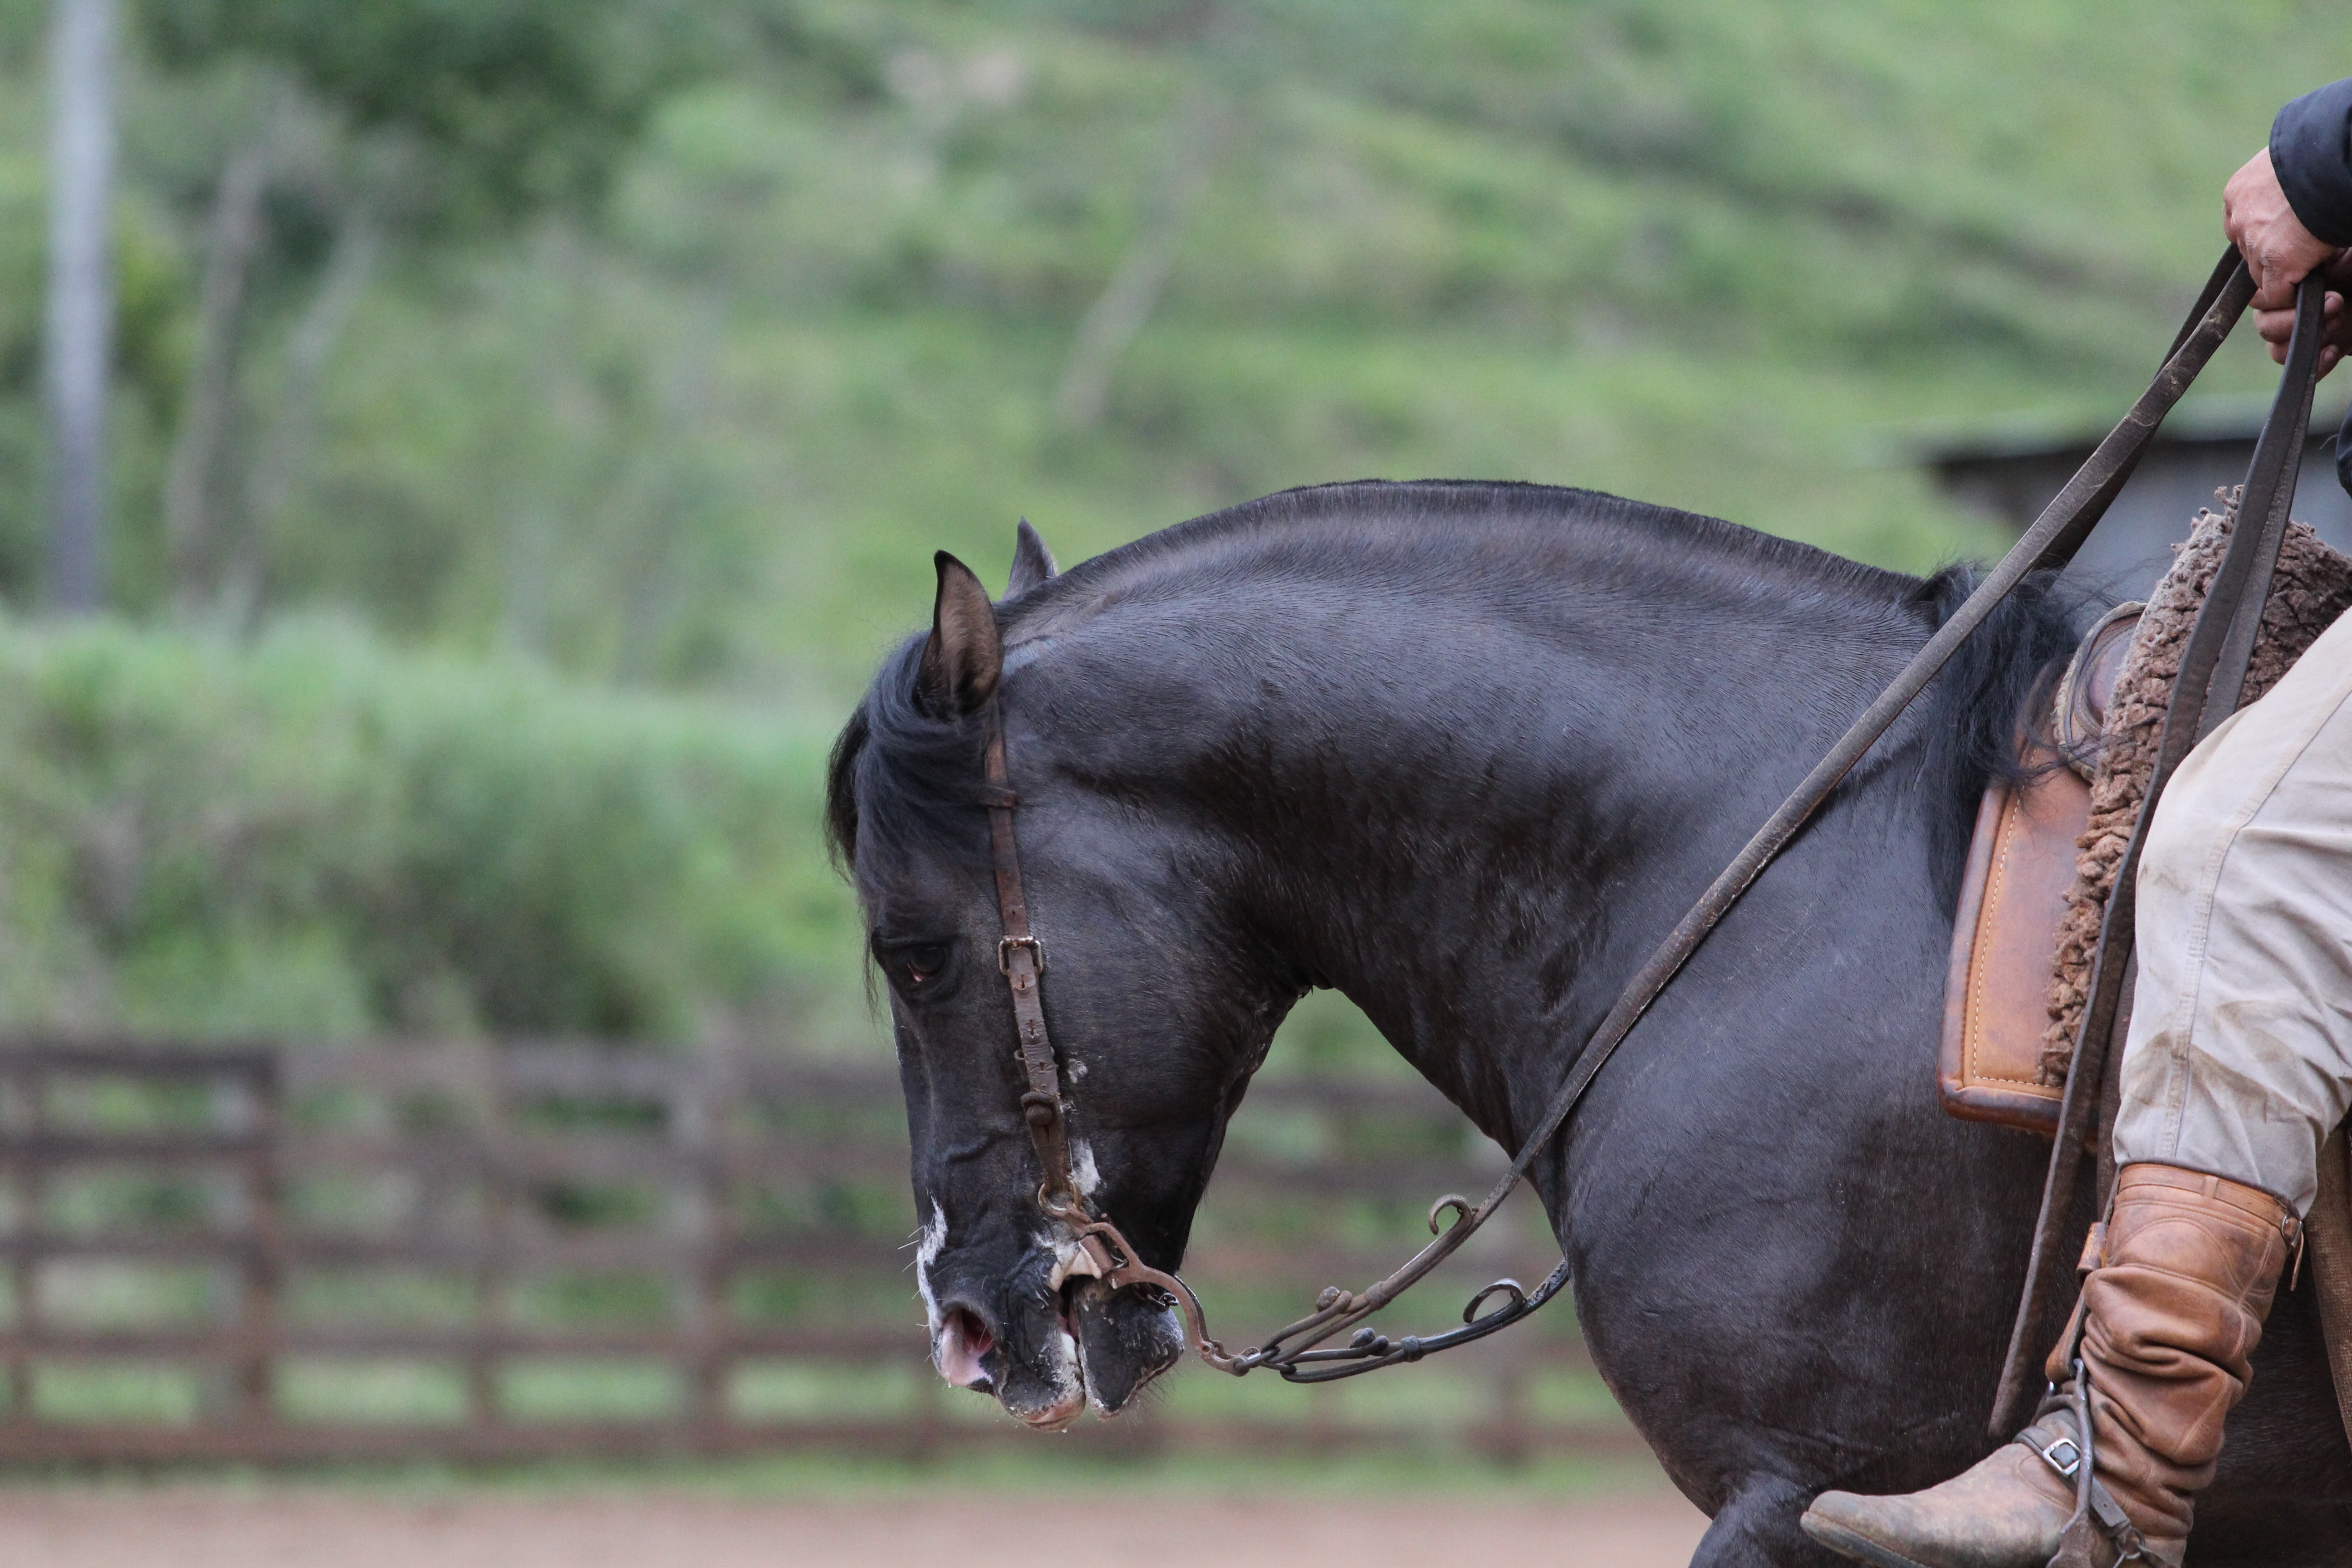
animal, horse, rein, mammal, stallion, mane, bridle, great, encyclopedia, knight, mare, jockey, equestrianism, pack animal, eventing, horse like mammal, mustang horse, horse tack, animal sports, english riding, equestrian sport